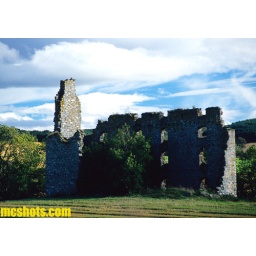
an unmarked ruin off the road near huntly castle